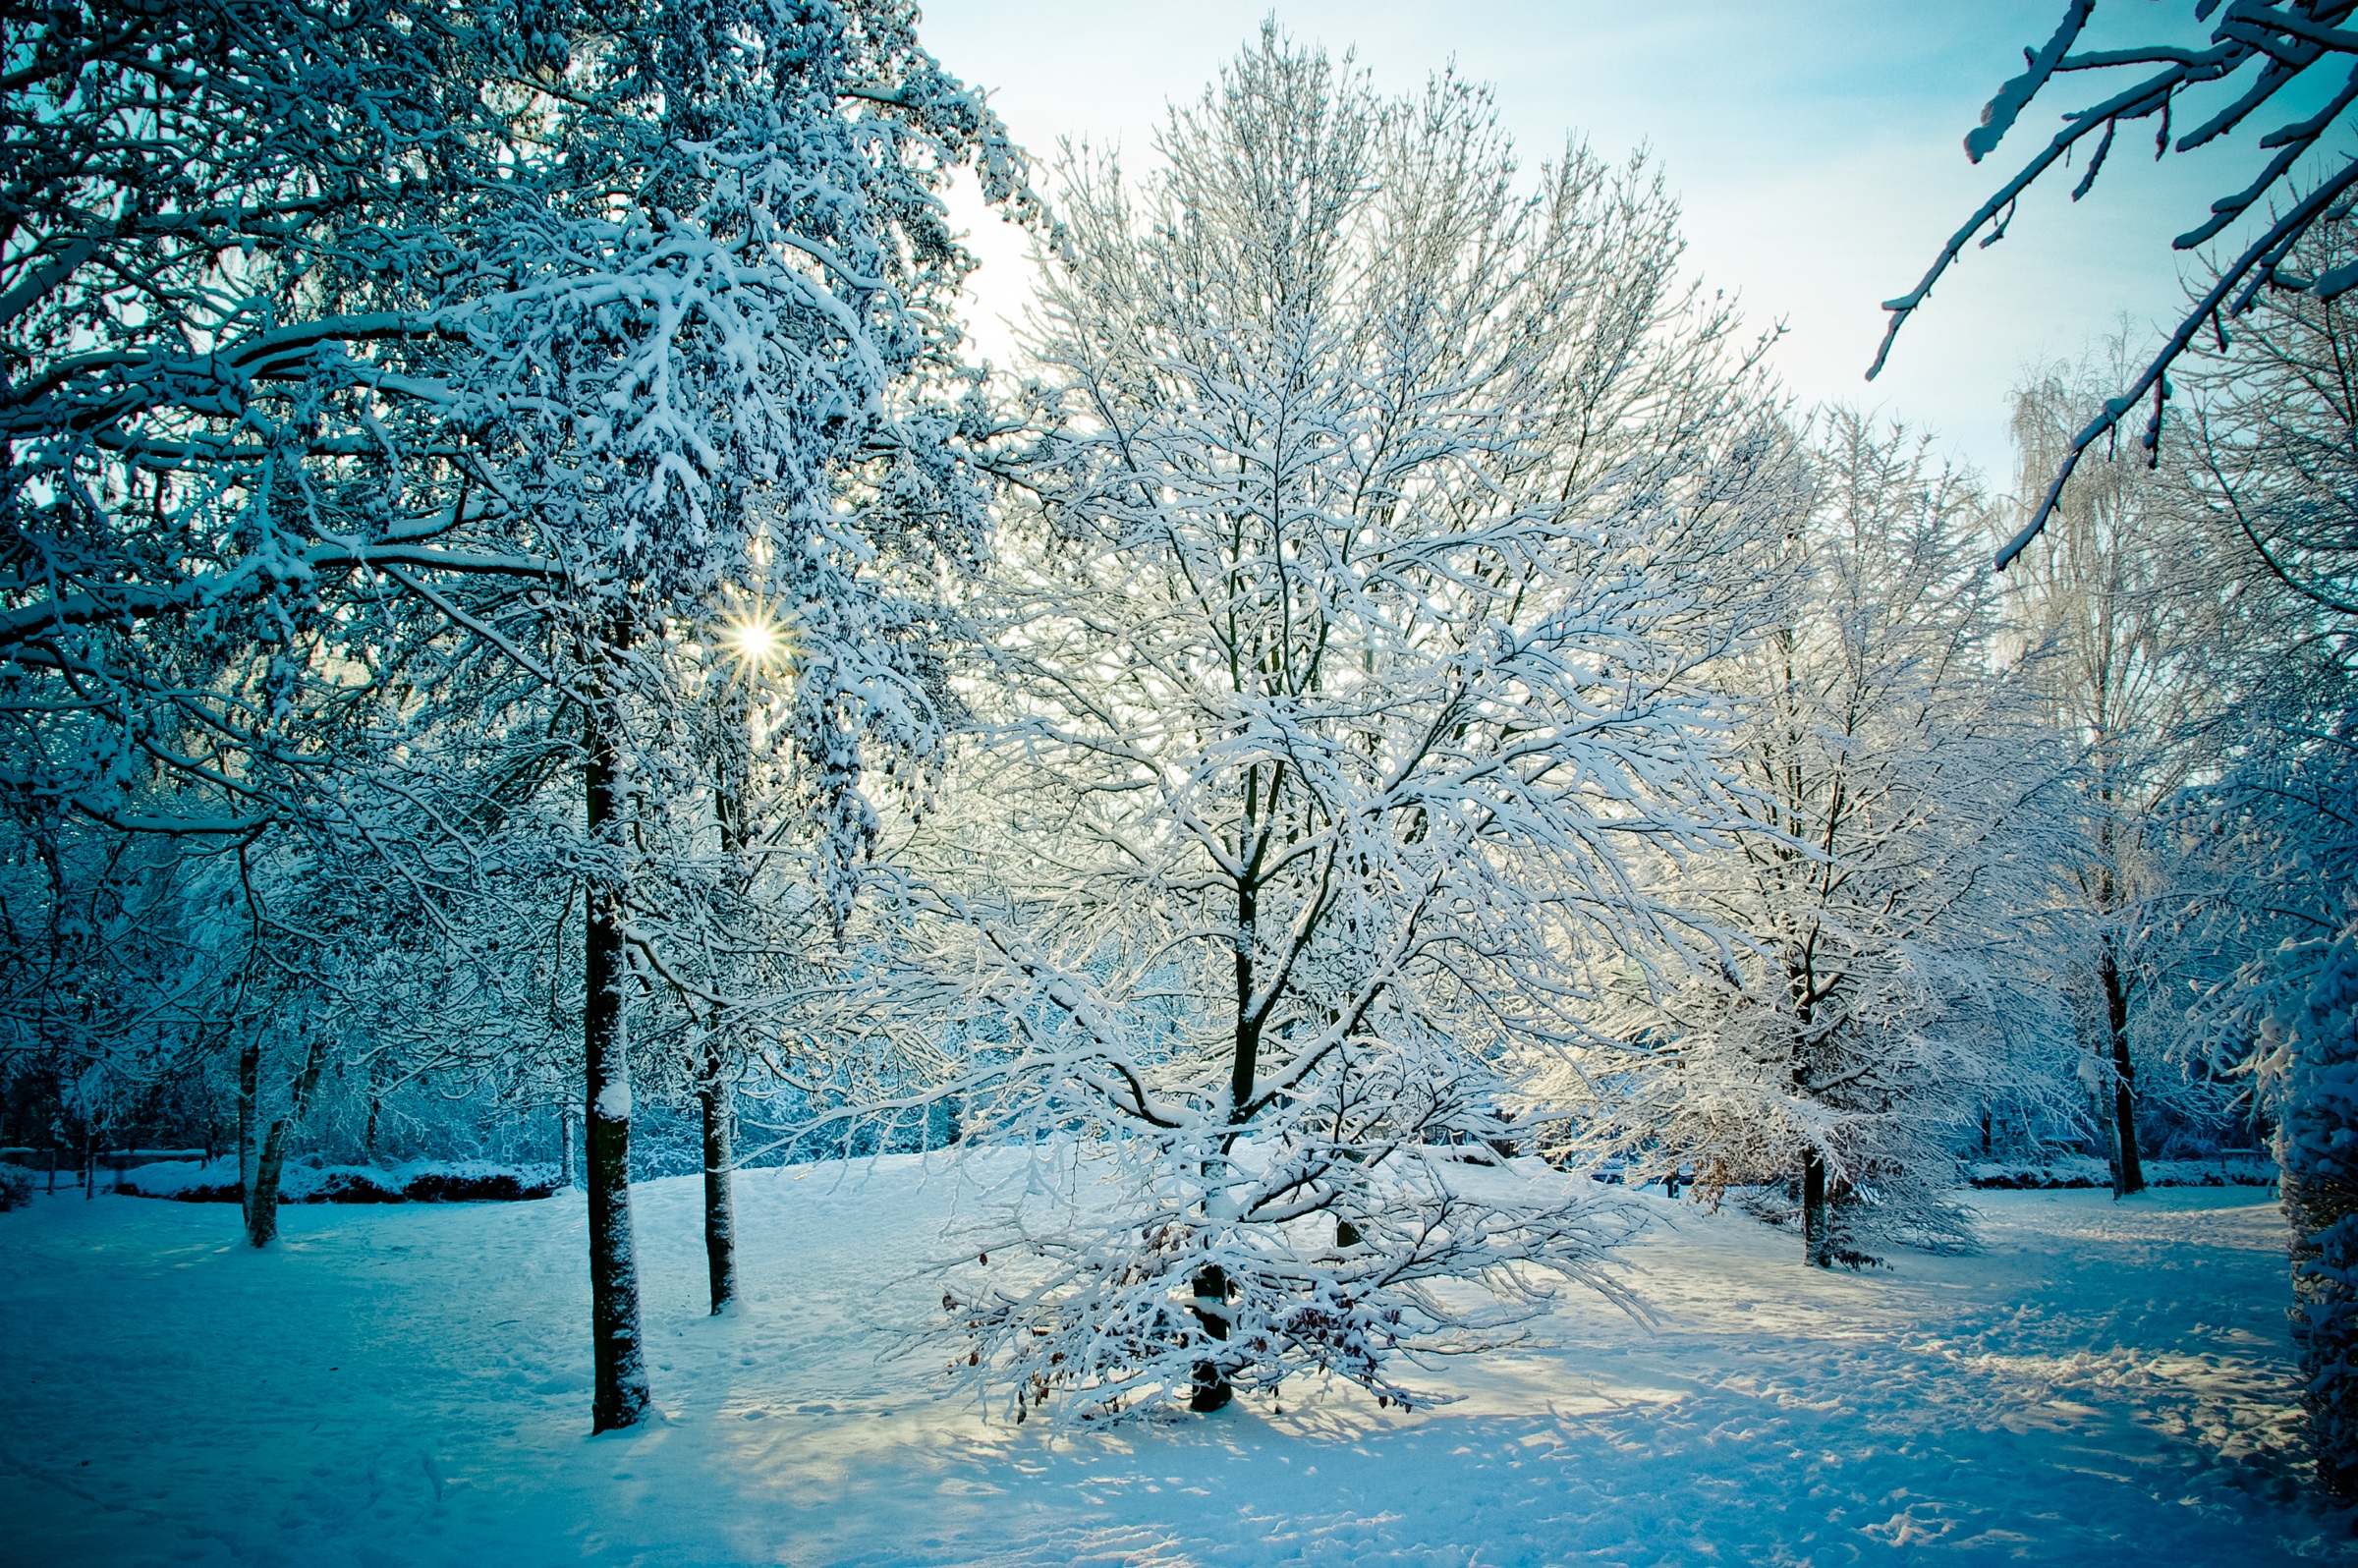
landscape, tree, nature, forest, branch, snow, cold, winter, plant, sunset, sunlight, morning, frost, ice, weather, snowy, season, trees, aesthetic, wintry, freezing, back light, snow landscape, winter trees, atmospheric phenomenon, woody plant